Poudre d'or

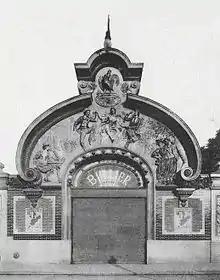
The Bal Bullier in Paris was open from 1847 to 1940.

In a letter to his brother Conrad in March 1899 Satie wrote, "As a result of being offered work of extreme lowliness (accompaniment), I have wasted valuable time but earned some money from this trade". He was describing his first forays into the realm of popular music as a pianist/arranger for entertainer Vincent Hyspa (1865–1938). Poverty had forced him into hackwork and he didn't handle the job with good grace. In the evenings friends had to lock Satie in a room to keep him sober enough to perform. Nevertheless, he immersed himself in the workaday world of the café-concert and found a more palatable option writing waltzes and "valses chantées" (waltz songs), ballroom staples at the time. His notebooks contain dozens of waltz strains, very few of which were published; the latter came to include "Je te veux" (1902) and "Tendrement" (1903), both classic examples of the Belle Époque "valse chantée".